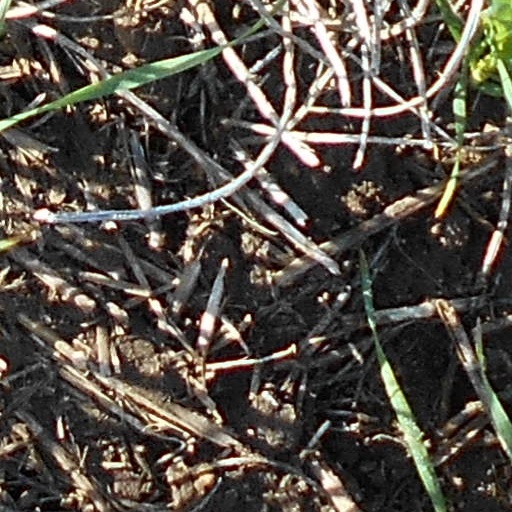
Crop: wheat